Secular coming-of-age ceremony

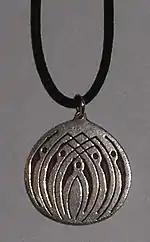
The Prometheus medallion

Modern non-religious coming-of-age ceremonies originate in Germany, where "Jugendweihe" (""youth consecration"", today occasionally known as "Jugendfeier", 'youth ceremony') began in the 19th century. The activity was arranged by independent Freethinker organizations until 1954, when the Communist party of East Germany banned it in its old form and changed it to promote Communist ideology. In the GDR "Jugendweihe" became, with the support of the state, the most popular form of coming-of-age ceremonies for the adolescents, replacing the Christian confirmation. After the reunification of Germany, the "Jugendweihe" activity regained its independence from Communism, but the non-religious rite of passage had become a tradition, and thus approximately 60-70% of youngsters in the eastern states still participate in it. The age for participating in the "Jugendweihe" is 13–14 years.